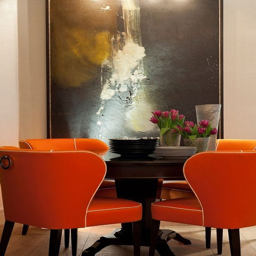
an interior design , decorating , and diy lifestyle blog with budget decor and furniture sources , paint colors , designer room images .